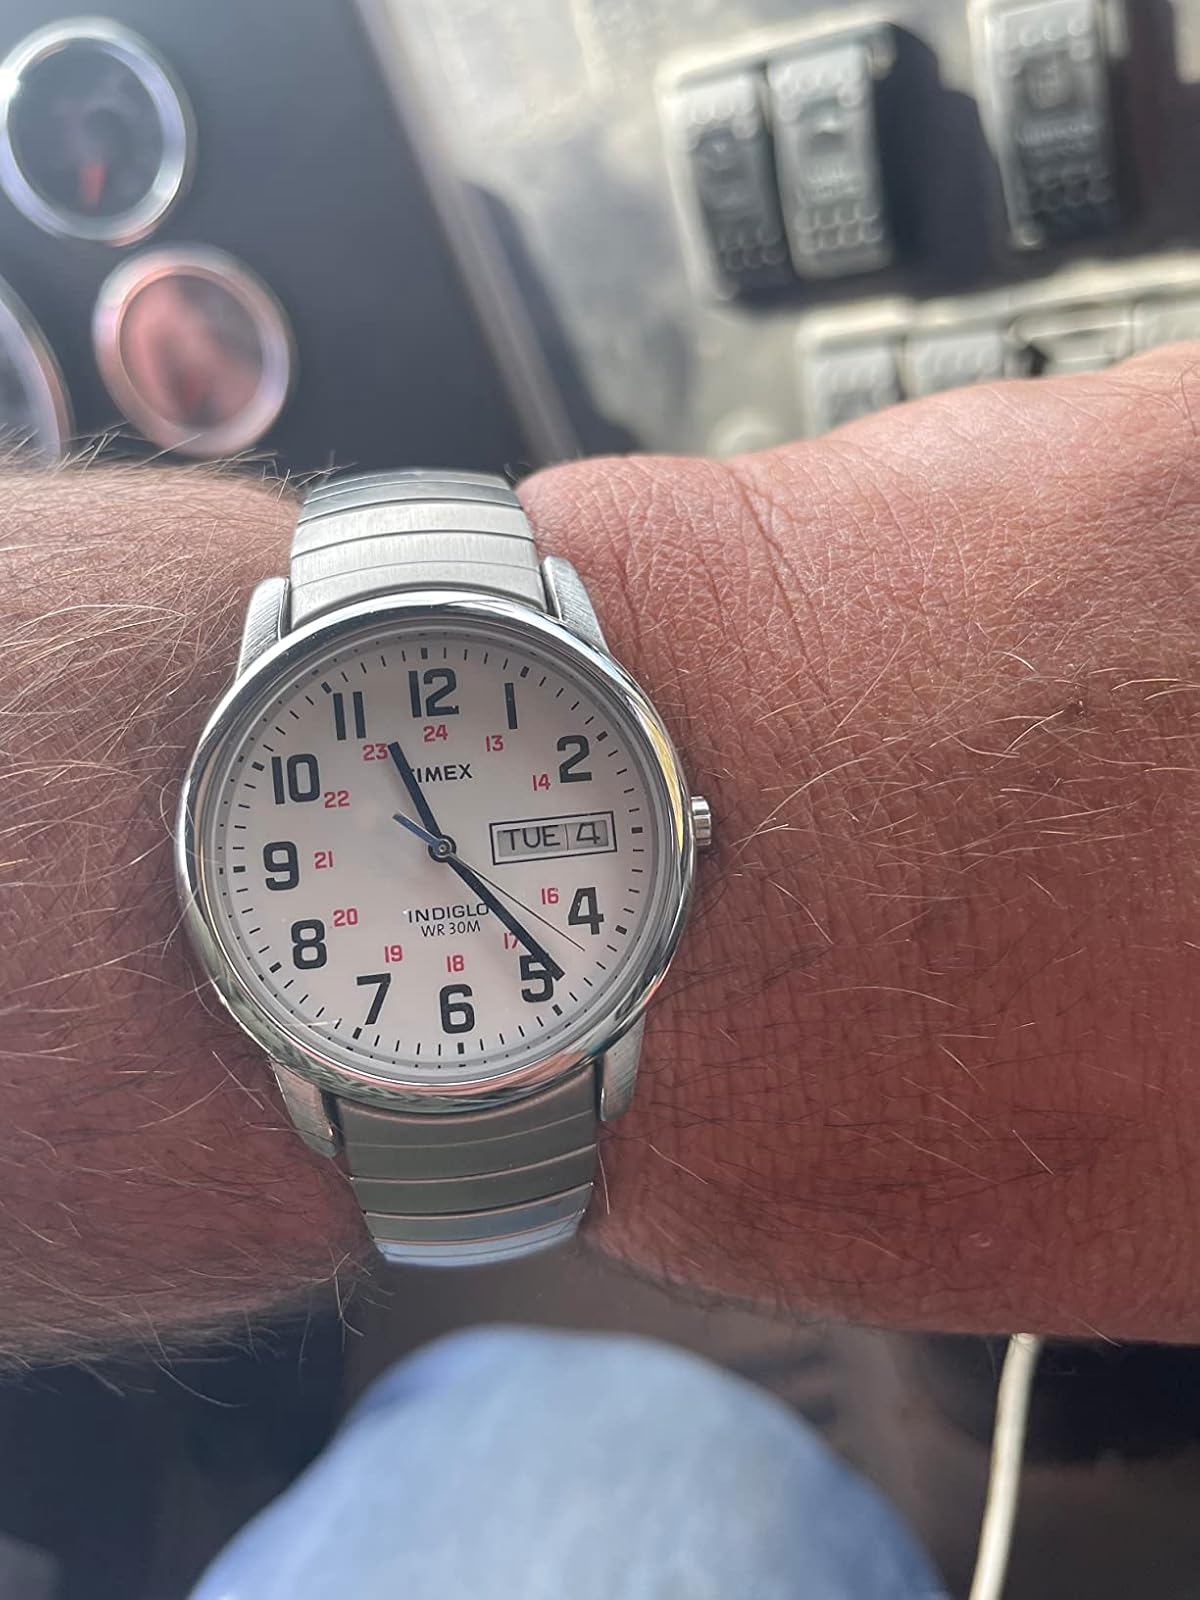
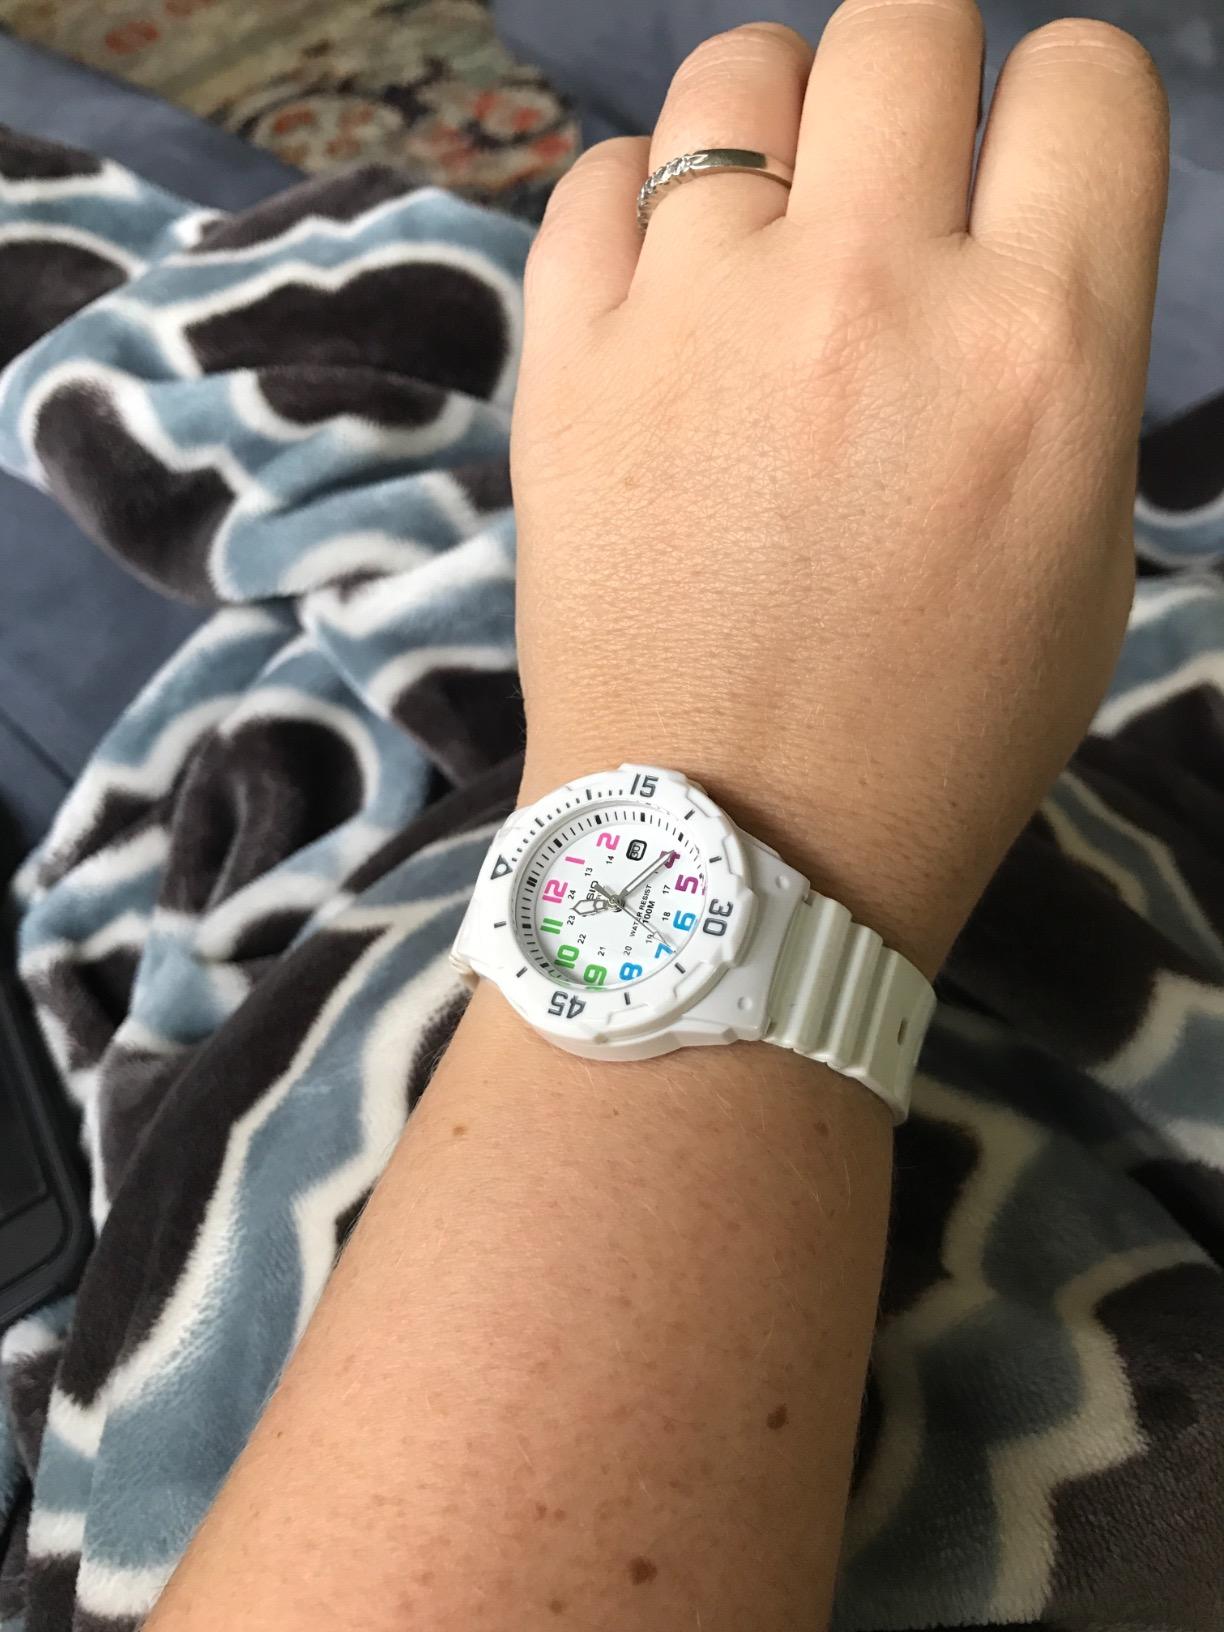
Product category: accessories_watch
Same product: no